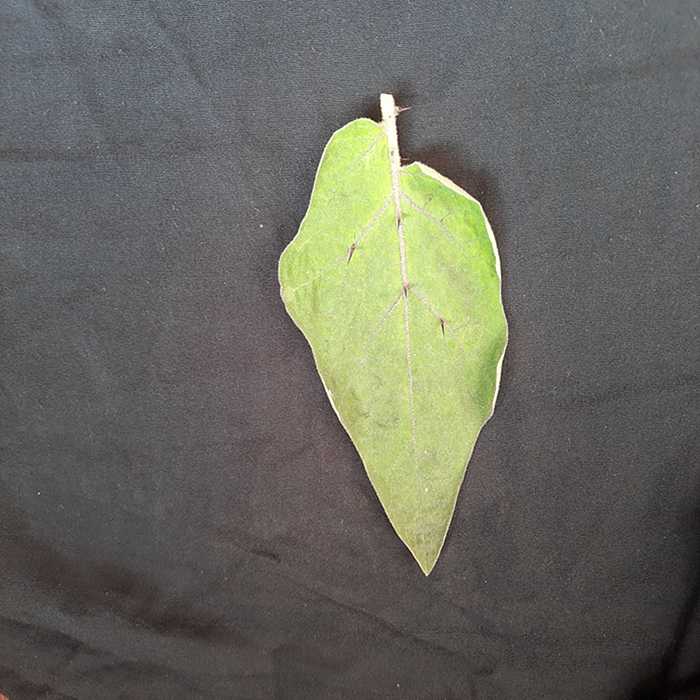
Plant: Eggplant
Label: Eggplant fresh leaf